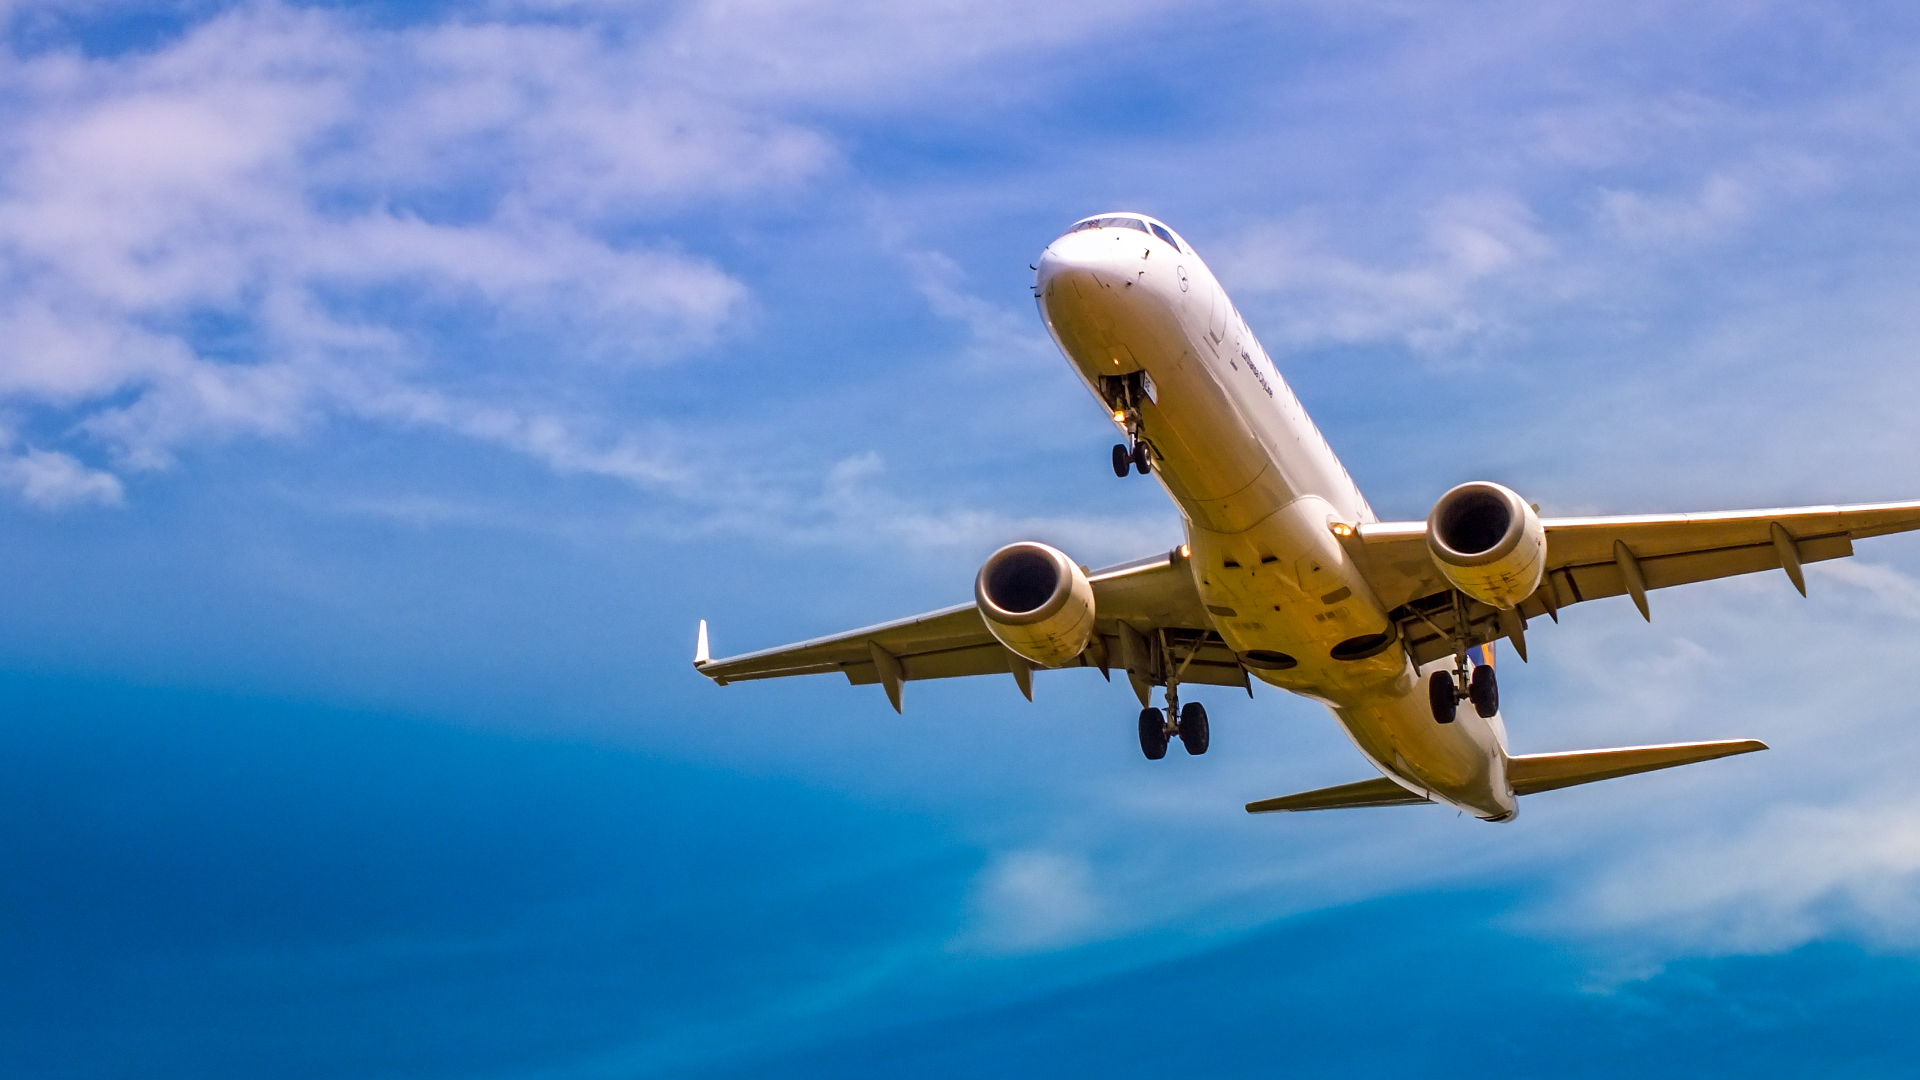
wing, flying, airport, travel, airplane, aircraft, vehicle, airline, aviation, flight, international, airliner, poland, airlines, landing, polska, krakow, cracow, balice, approach, lufthansa, embraer, cityline, erj195, takeoff, air force, jet aircraft, boeing 777, air travel, atmosphere of earth, wide body aircraft, narrow body aircraft, aerospace engineering, aircraft engine